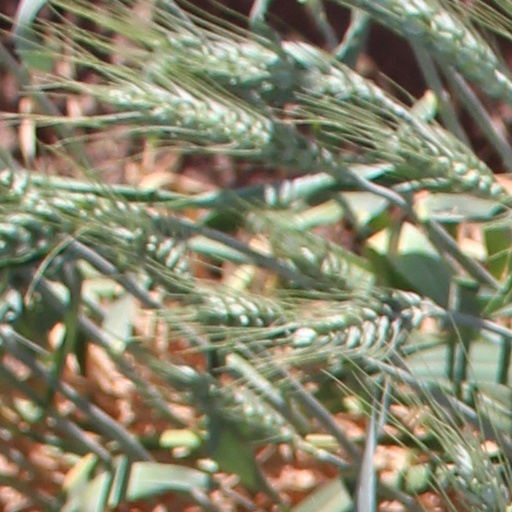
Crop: wheat